Little Rock School District

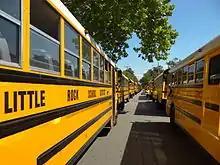
Little Rock School District Buses outside Central High School

The three school districts within the county—Little Rock School District, North Little Rock School District (NLRSD), and Pulaski County Special School District (PCSSD) have been involved in a desegregation case that the courts determined were unconstitutionally segregated and placed under court supervision since 1982. After numerous actions were satisfied, including incorpating those schools within the City of Little Rock boundaries to be unitary with the LRSD. Those actions led to the annexation of J. A. Fair High School from PCSSD to LRSD in 1987. In 2007, the courts determined that all actions by LRSD were completed and that court supervision continues until NLRSD and PCSSD actions are completed.